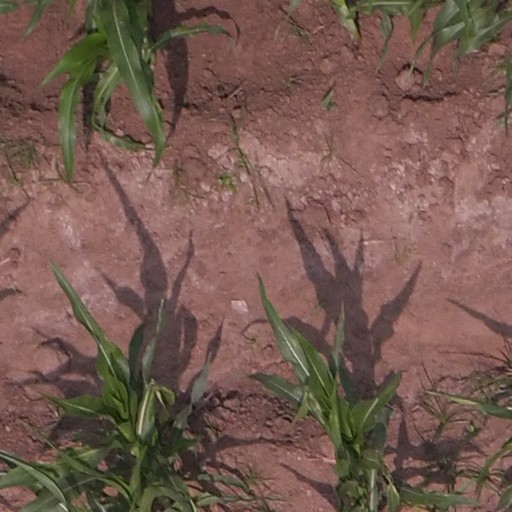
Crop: maize; corn